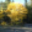
Label: willow_tree